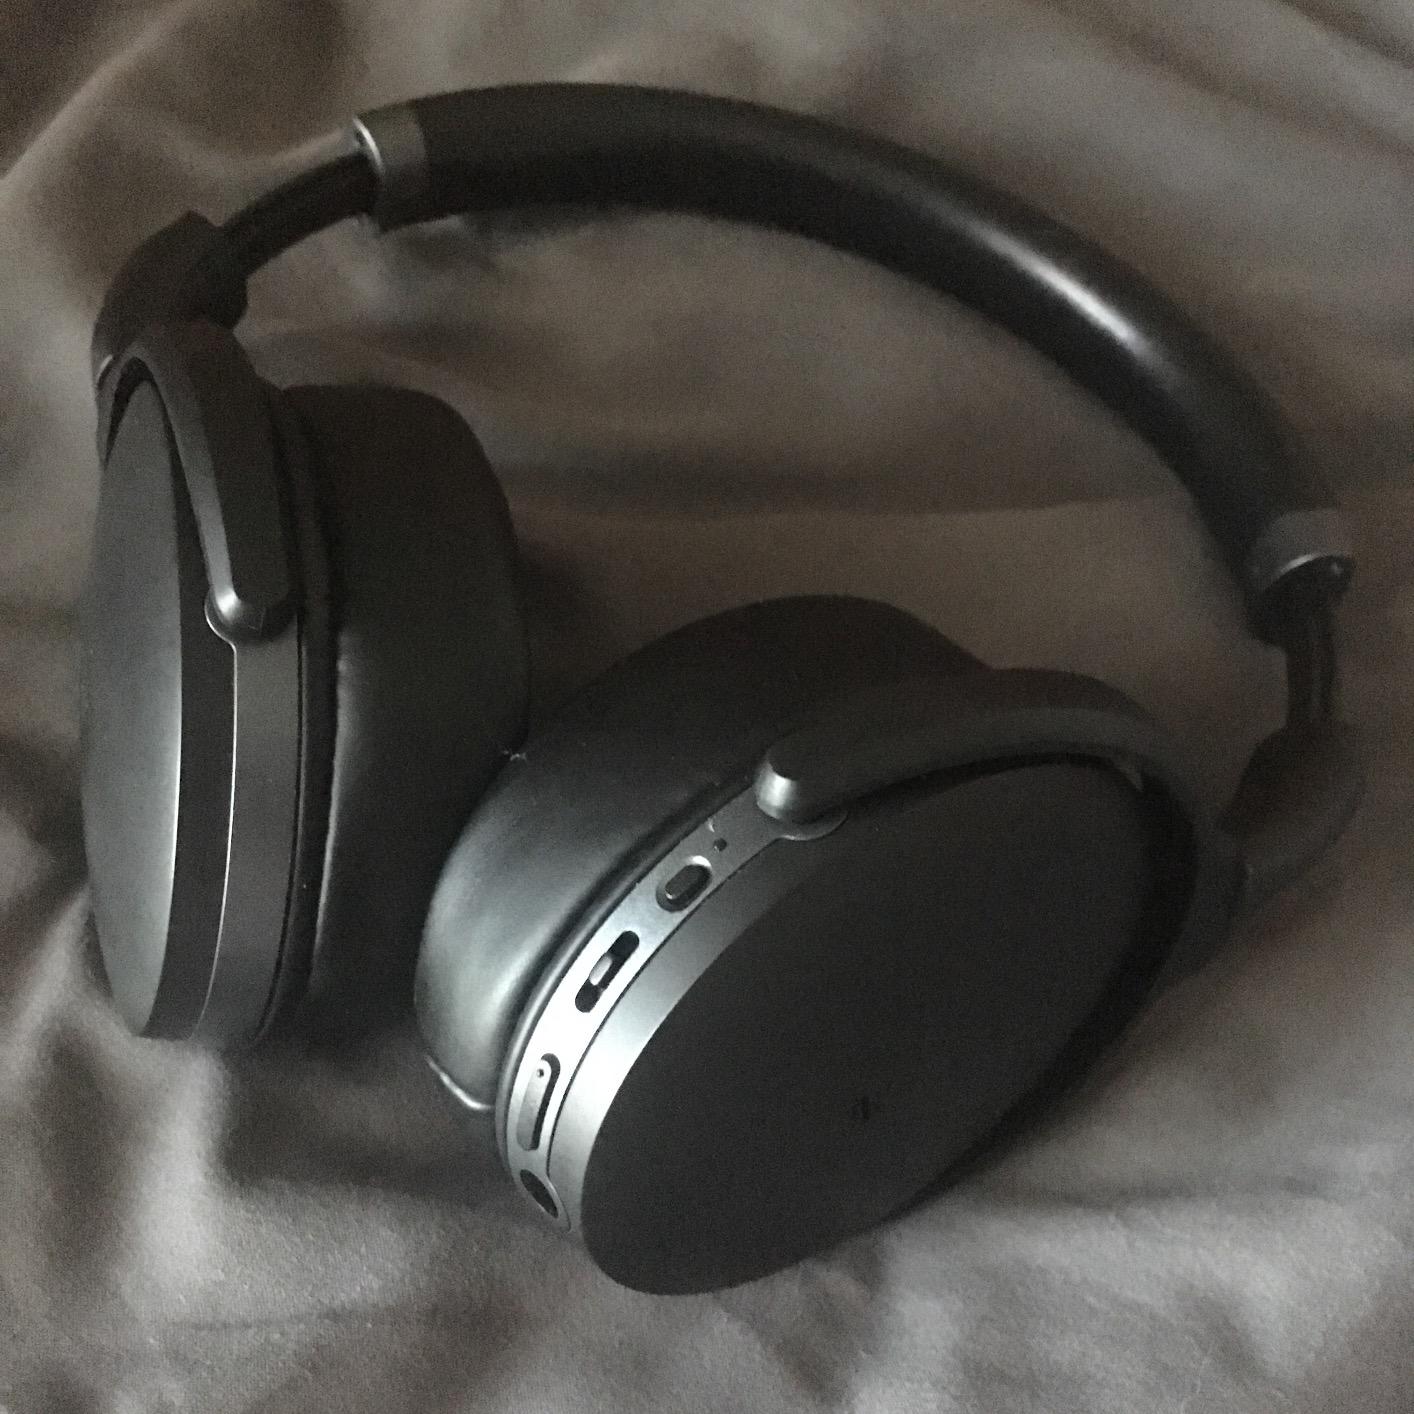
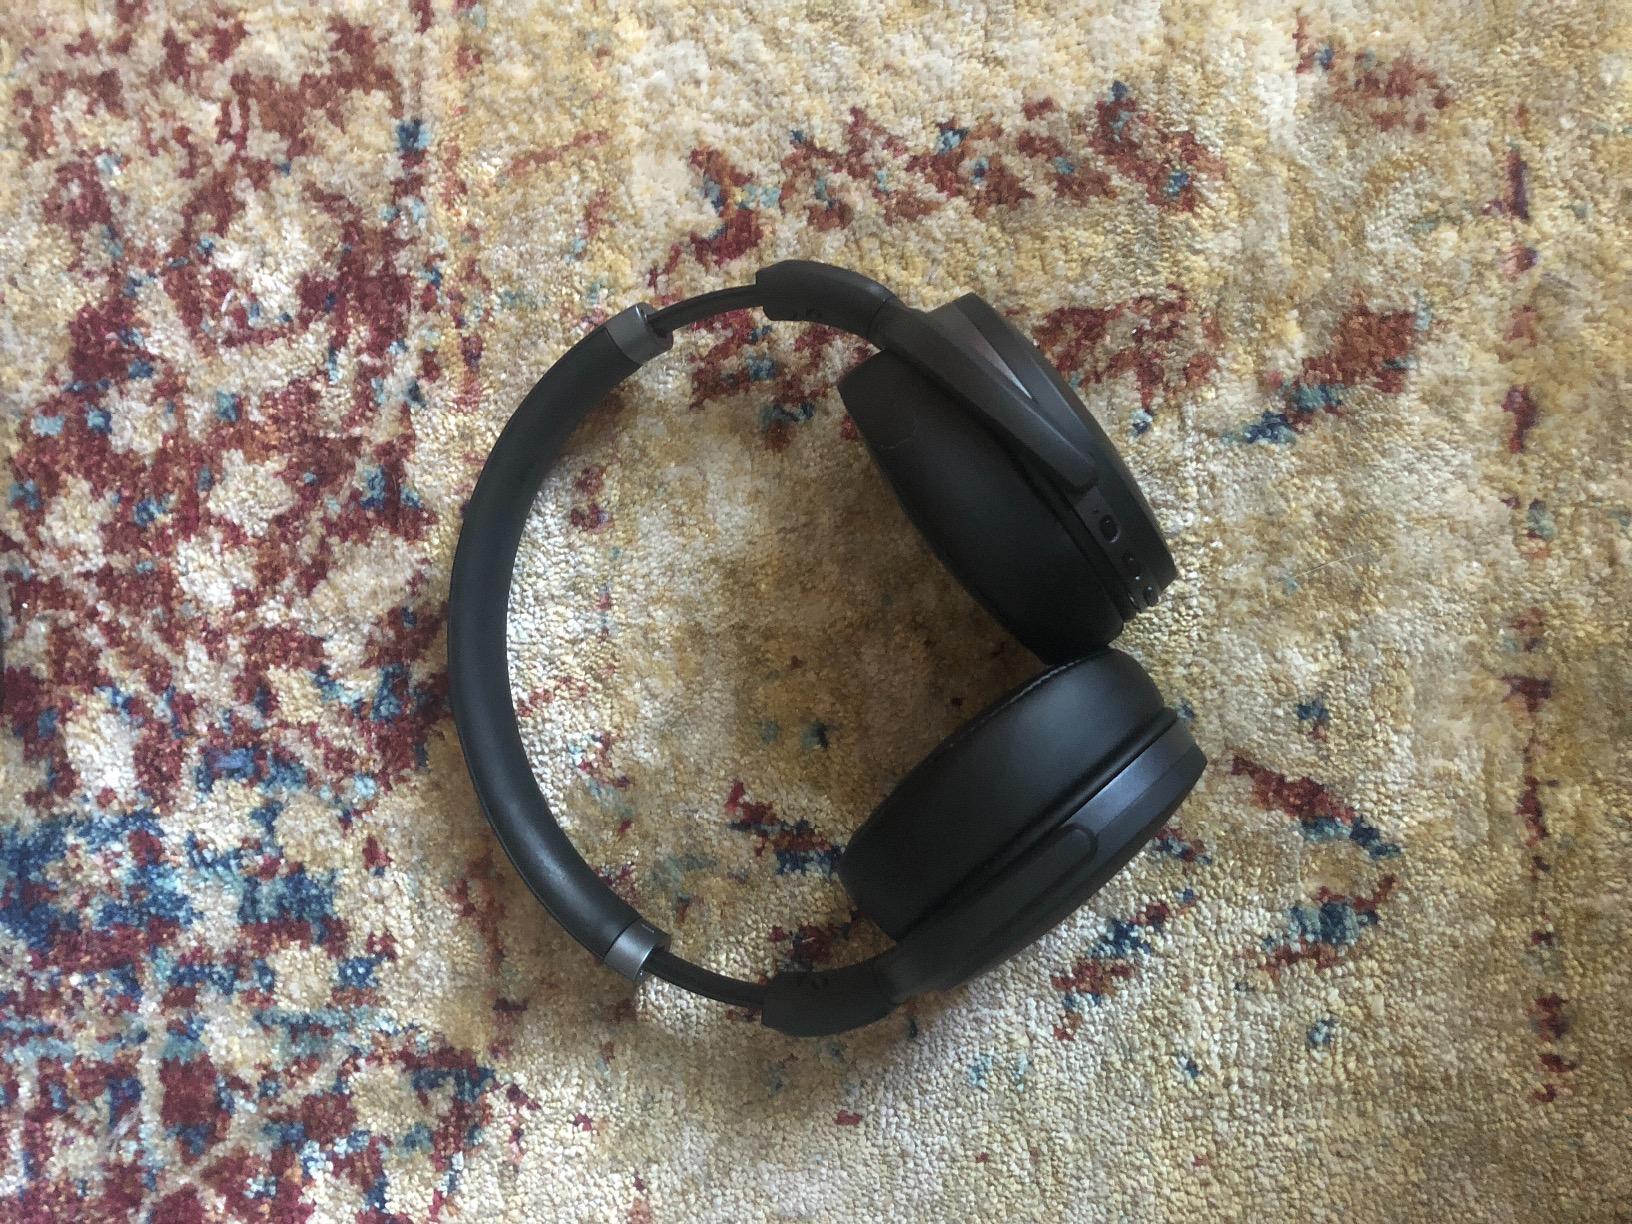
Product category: headphones
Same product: yes